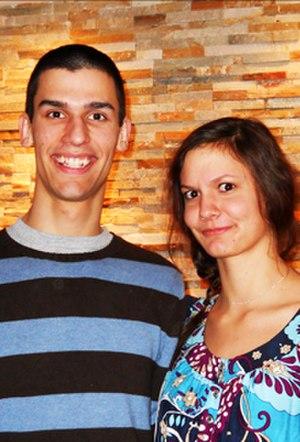
exemple de jumeaux dizygotes
Des jumeaux sont des frères et sœurs qui ont partagé le même utérus au cours d'une même gestation.